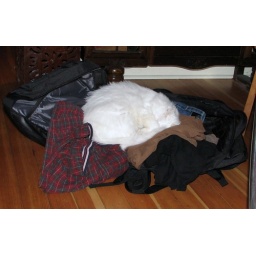
Lucy was so happy we were home - went to sleep on Gordie's clothes still in his bag!!